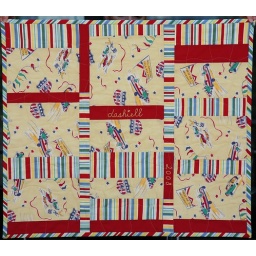
Vintage soap box derby fabric pieced by machine and personalized with hand embroidery. (32&amp;quot;x28&amp;quot;)